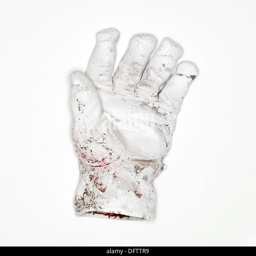
red glove covered in white paint on a white background